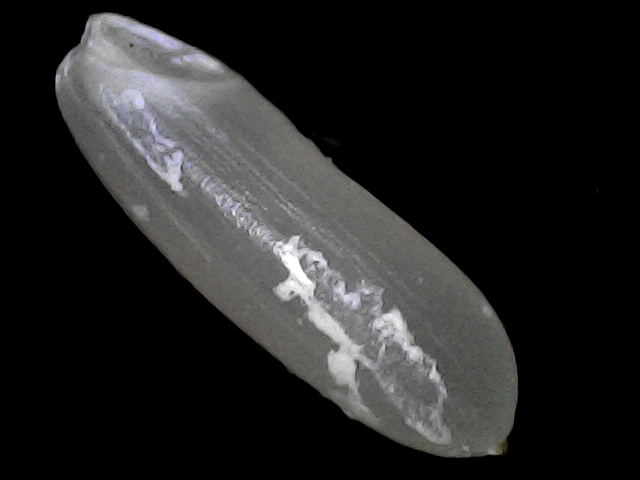
Rice variety: BRRI67